Lorenz Büffel

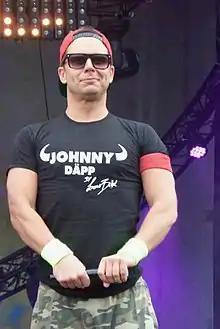
Lorenz Büffel (2017)

Stefan Scheichel (born May 29, 1979 in Krems an der Donau, Austria), better known by his stage name Lorenz Büffel, is an Austrian DJ best known for his 2016 single "Johnny Däpp".